Sant'Ambrogio e Carlo al Corso

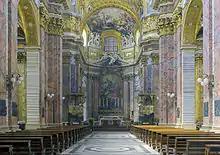
Interior

The Chapel of St. Olav of Norway, to the left of the nave, is dedicated to the martyr king who converted to Christianity and was slain in the Battle of Stiklestad in 1030. The chapel was inaugurated by Cardinal Lucido Maria Parocchi on 9 April 1893, on the 50th anniversary of the first Mass celebrated legally in Norway since the Reformation.